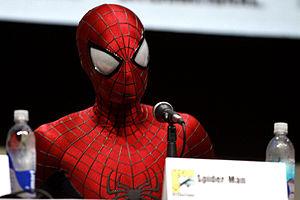
La liste des films de l'univers cinématographique Marvel présente les films de l'univers cinématographique Marvel produit par Marvel Studios depuis 2008 qui mettent en scène des personnages adaptés des comic books publiés par Marvel Entertainment. La liste est constituée à ce jour de vingt-trois films sortis tandis que plusieurs autres sont en cours de production.
The Amazing Spider-Man : Le Destin d'un héros ou L'Extraordinaire Spider-Man 2 au Québec est un film de super-héros américain en 3D réalisé par Marc Webb, sorti en 2014.